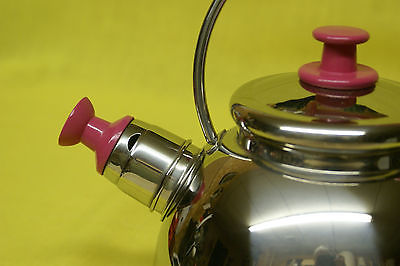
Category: kettle